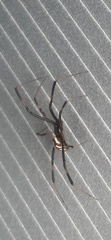
Species: Lactrodectus_hesperus